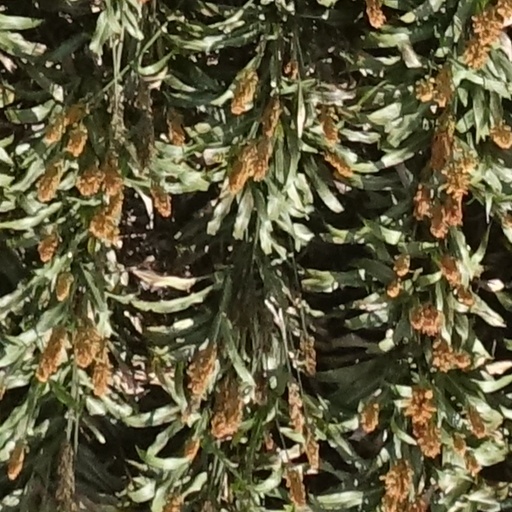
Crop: sorghum